Rub el Hizb

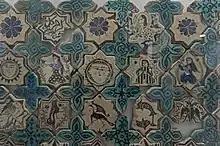
Seljuk mosaic tile decoration from the Kubadabad Palace (early 13th-century Anatolia)

The Rub el Hizb is an Islamic symbol in the shape of an octagram, represented as two overlapping squares ۞. While its main utility today is to mark a division inside some copies of the Quran to facilitate recitation, it has originally featured on a number of emblems and flags in the past and continues to do so today.